Vergas, Minnesota

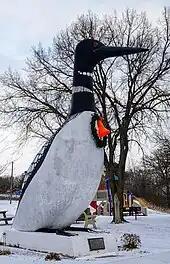
The world's largest loon decorated for Christmas

The loon statue overlooks Long Lake. Standing 20 feet tall, the sculpture was built in the 1960s and paid for by the Vergas Fire Department, who dedicated it to a deceased town postmaster.